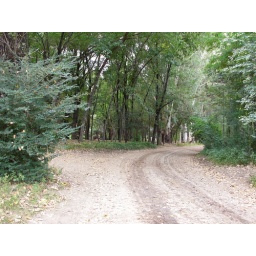
road by the house